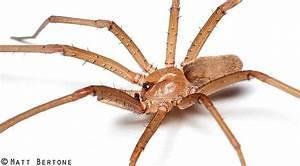
spider